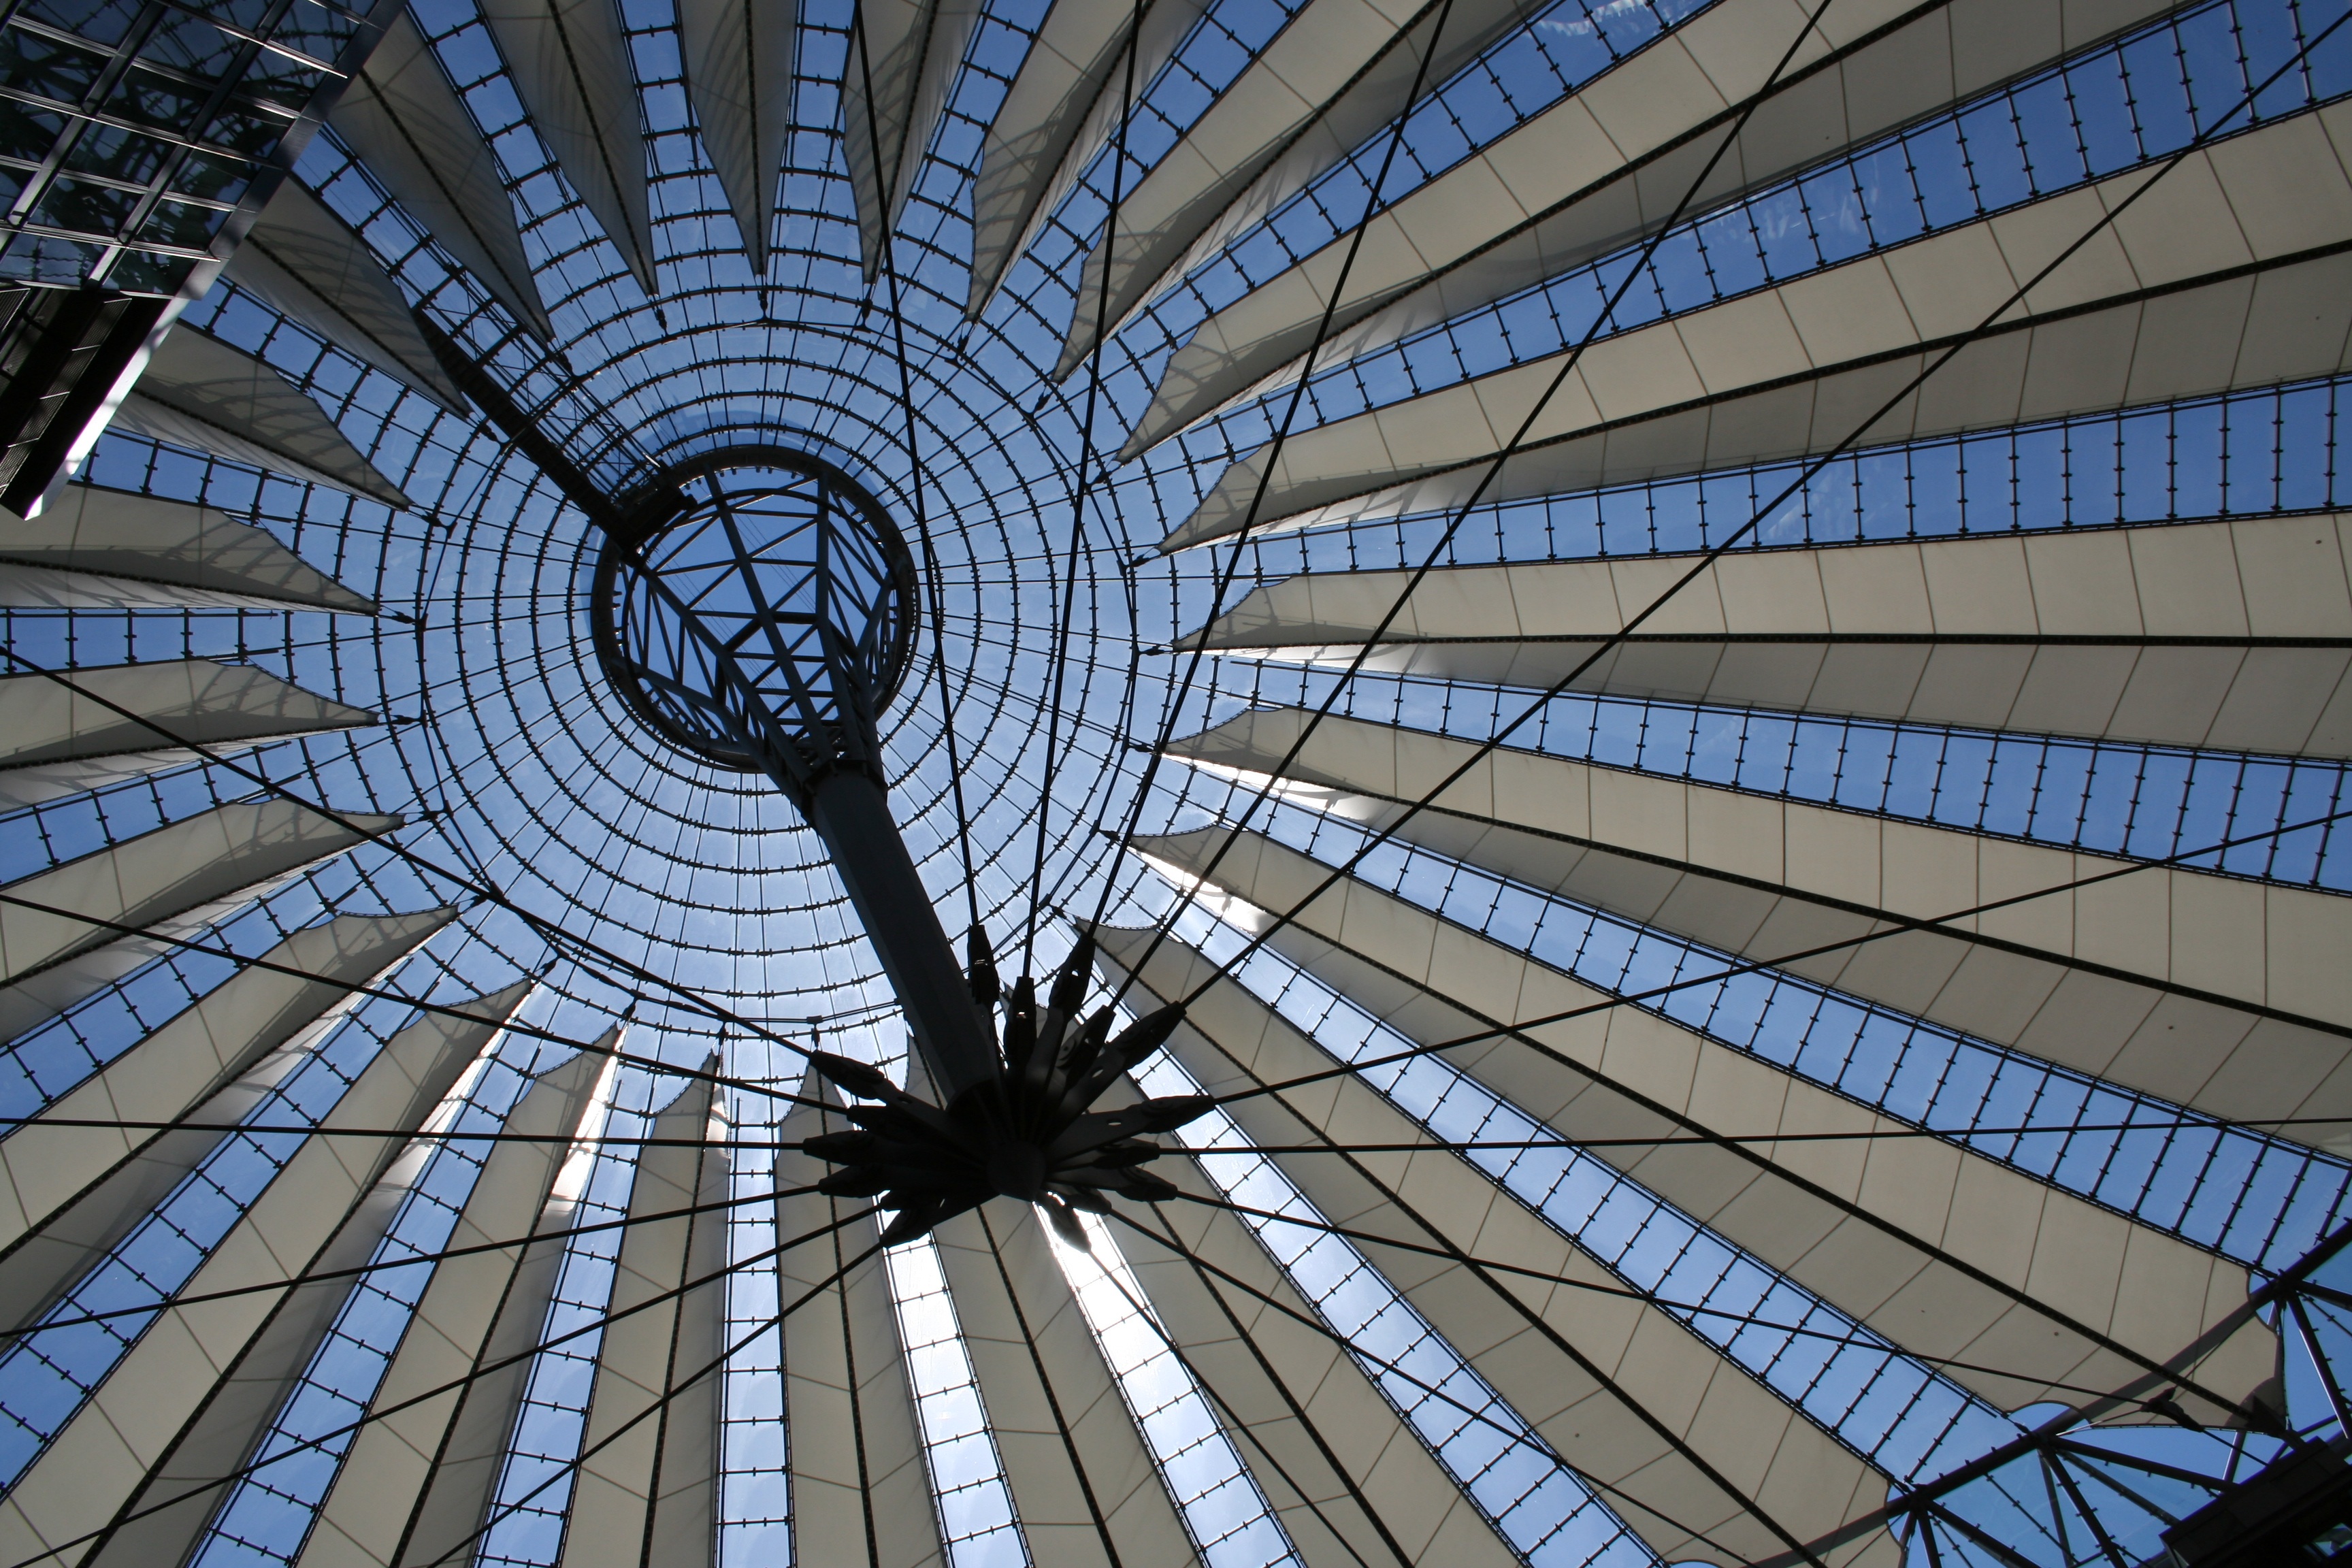
architecture, structure, spiral, glass, skyscraper, line, ferris wheel, facade, blue, circle, blue sky, symmetry, berlin, tourist attraction, dome, daylighting